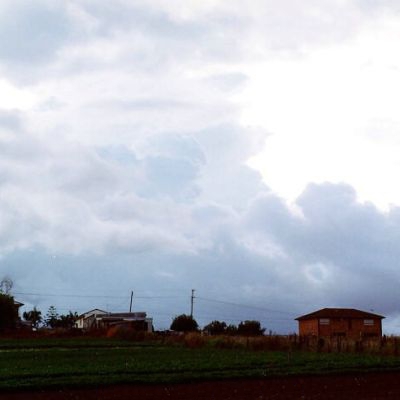
Cloud type: Stratocumulus (Sc)